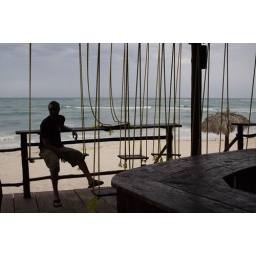
A bar with swings instead of seats, with a sand floor... I want to set one up in Sydney.